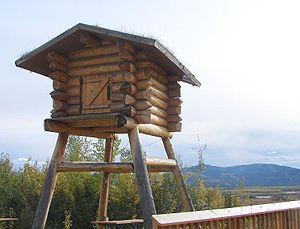
Garde-manger hors de portée des ours (Alaska, 2007).